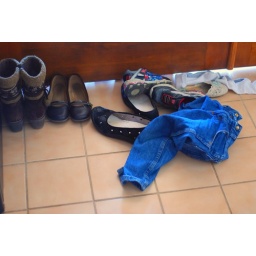
piles of shoes and ds's pants and socks that he immediately removes upon coming in the house.